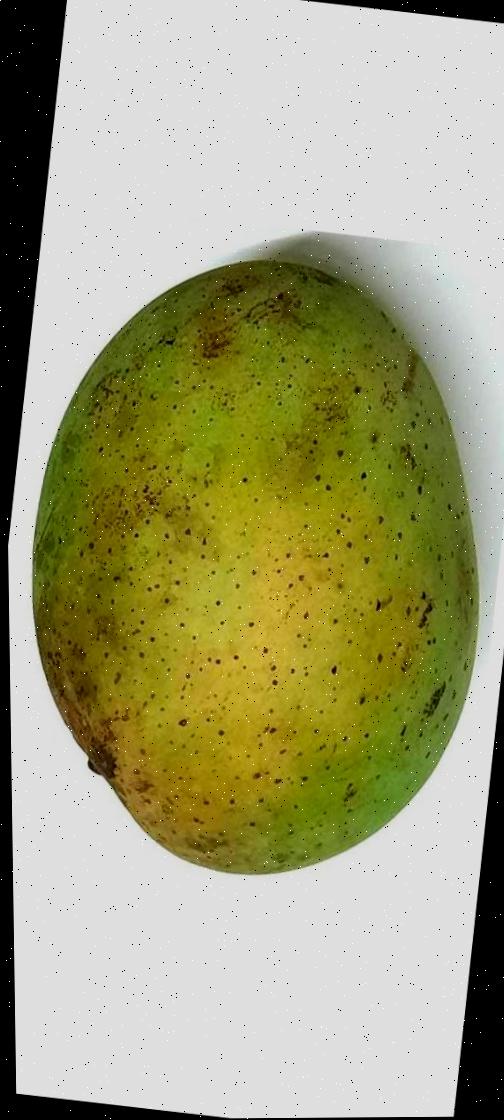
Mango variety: Shada